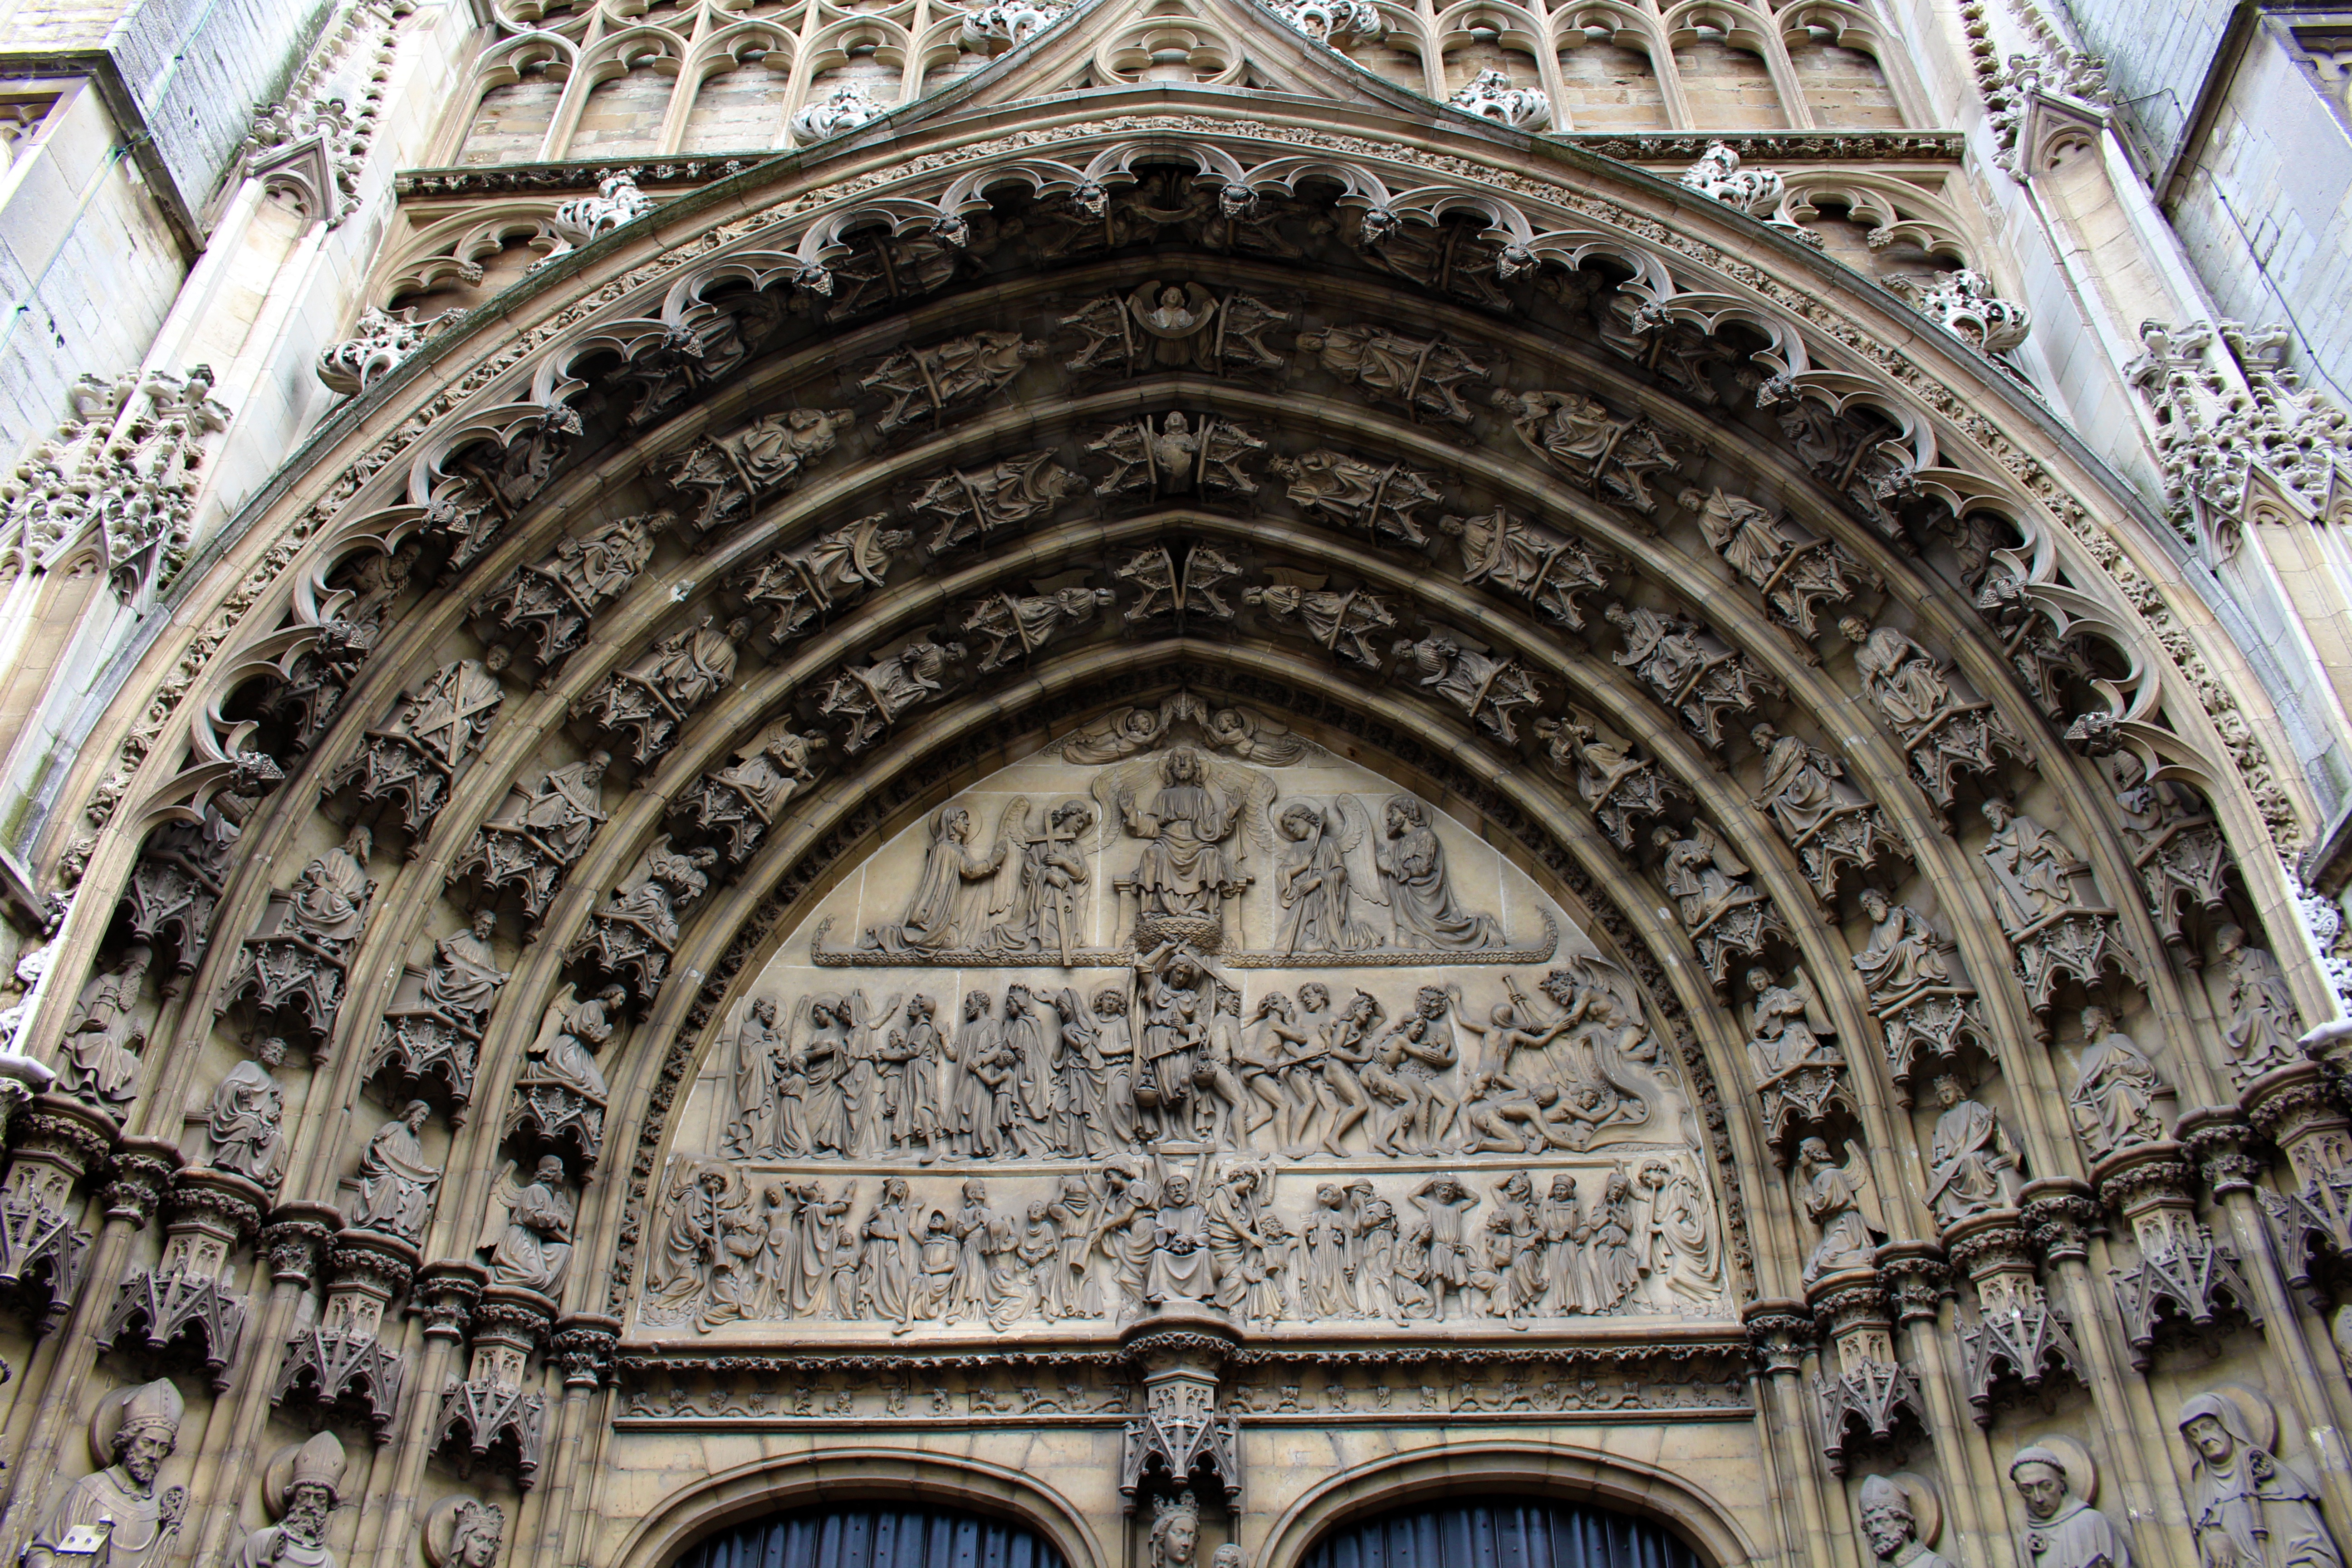
architecture, building, palace, old, city, arch, landmark, facade, church, cathedral, tourism, gate, door, goal, gothic, place of worship, belgium, baptistery, world heritage, places of interest, old town, faith, steeple, arches, monastery, symmetry, details, synagogue, renaissance, famous, unesco, tourist attraction, basilica, dome, architectural style, input, historically, antwerp, destination, portal, enormous, gothic architecture, house of worship, impressive, unesco world heritage site, unesco world heritage, byzantine architecture, cathedral of our lady